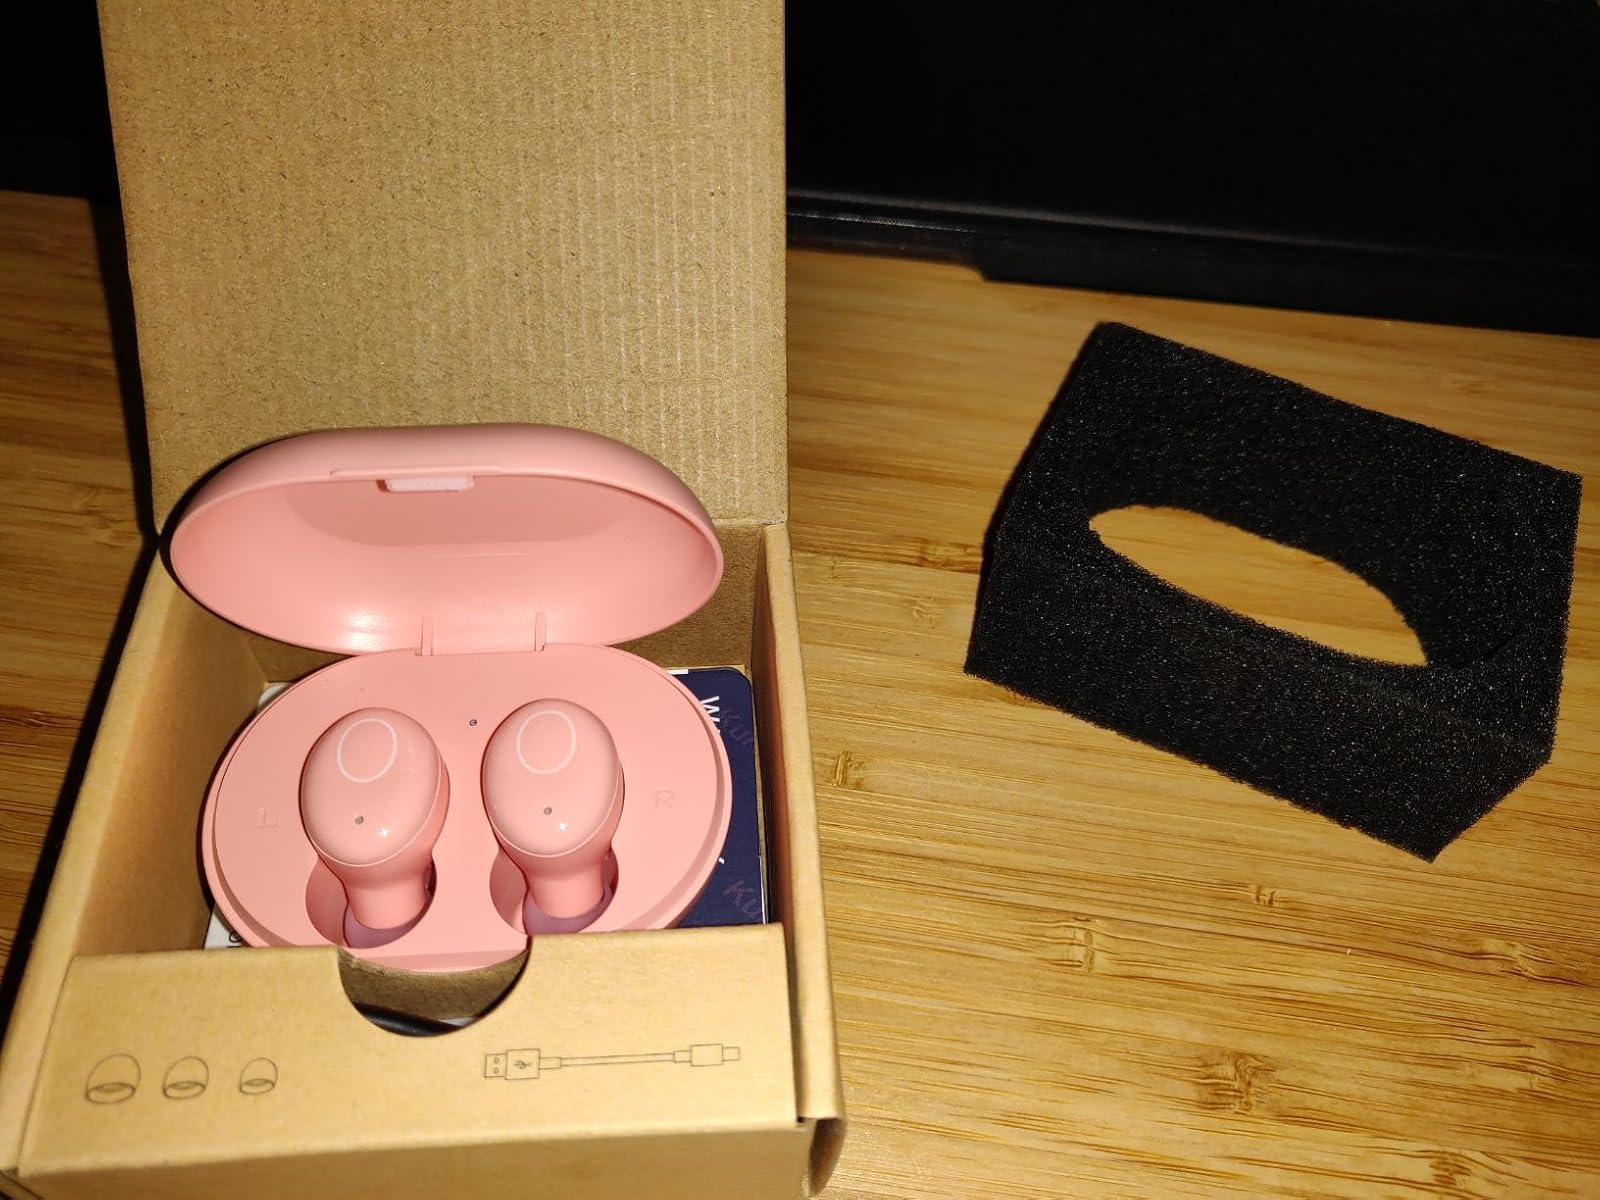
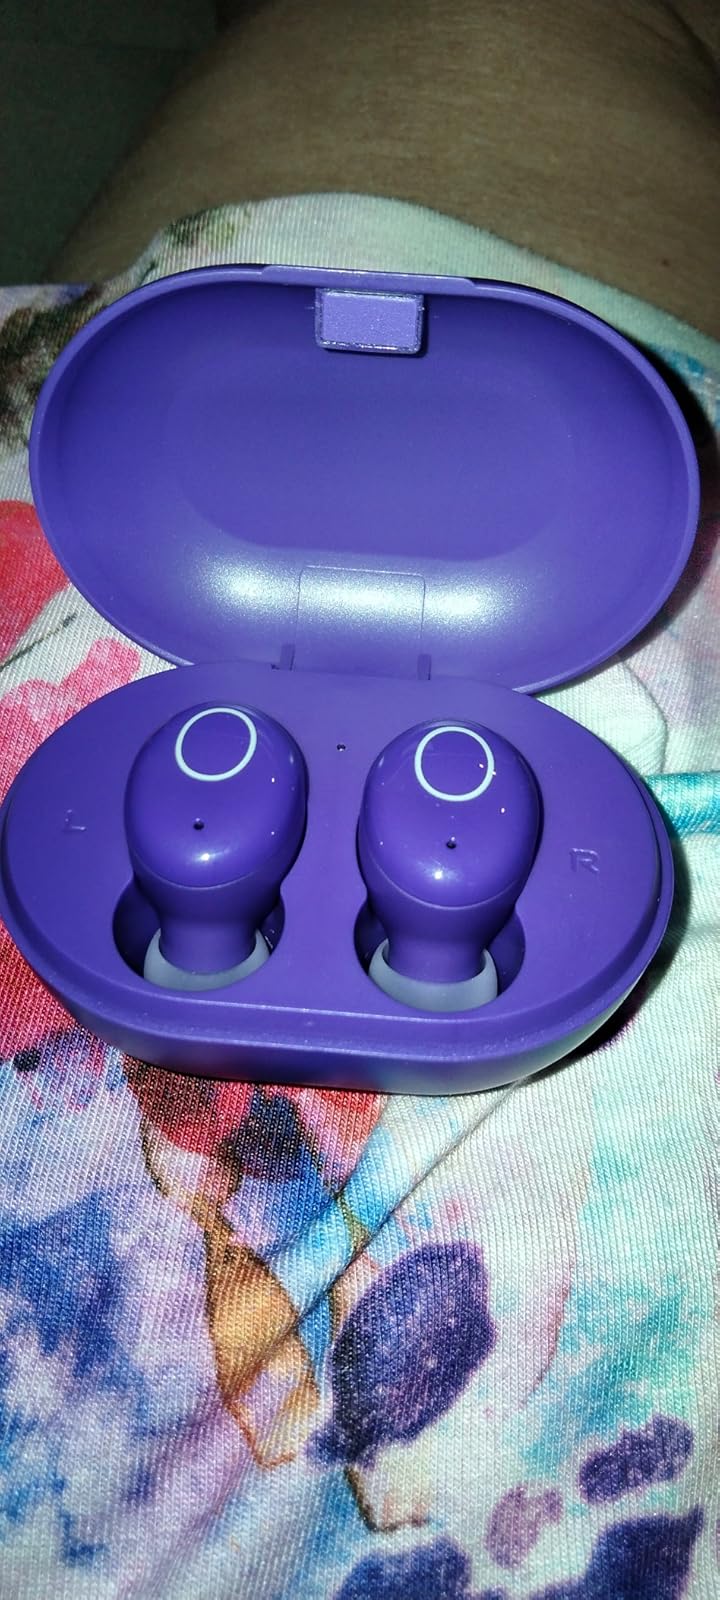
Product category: earbuds
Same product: no